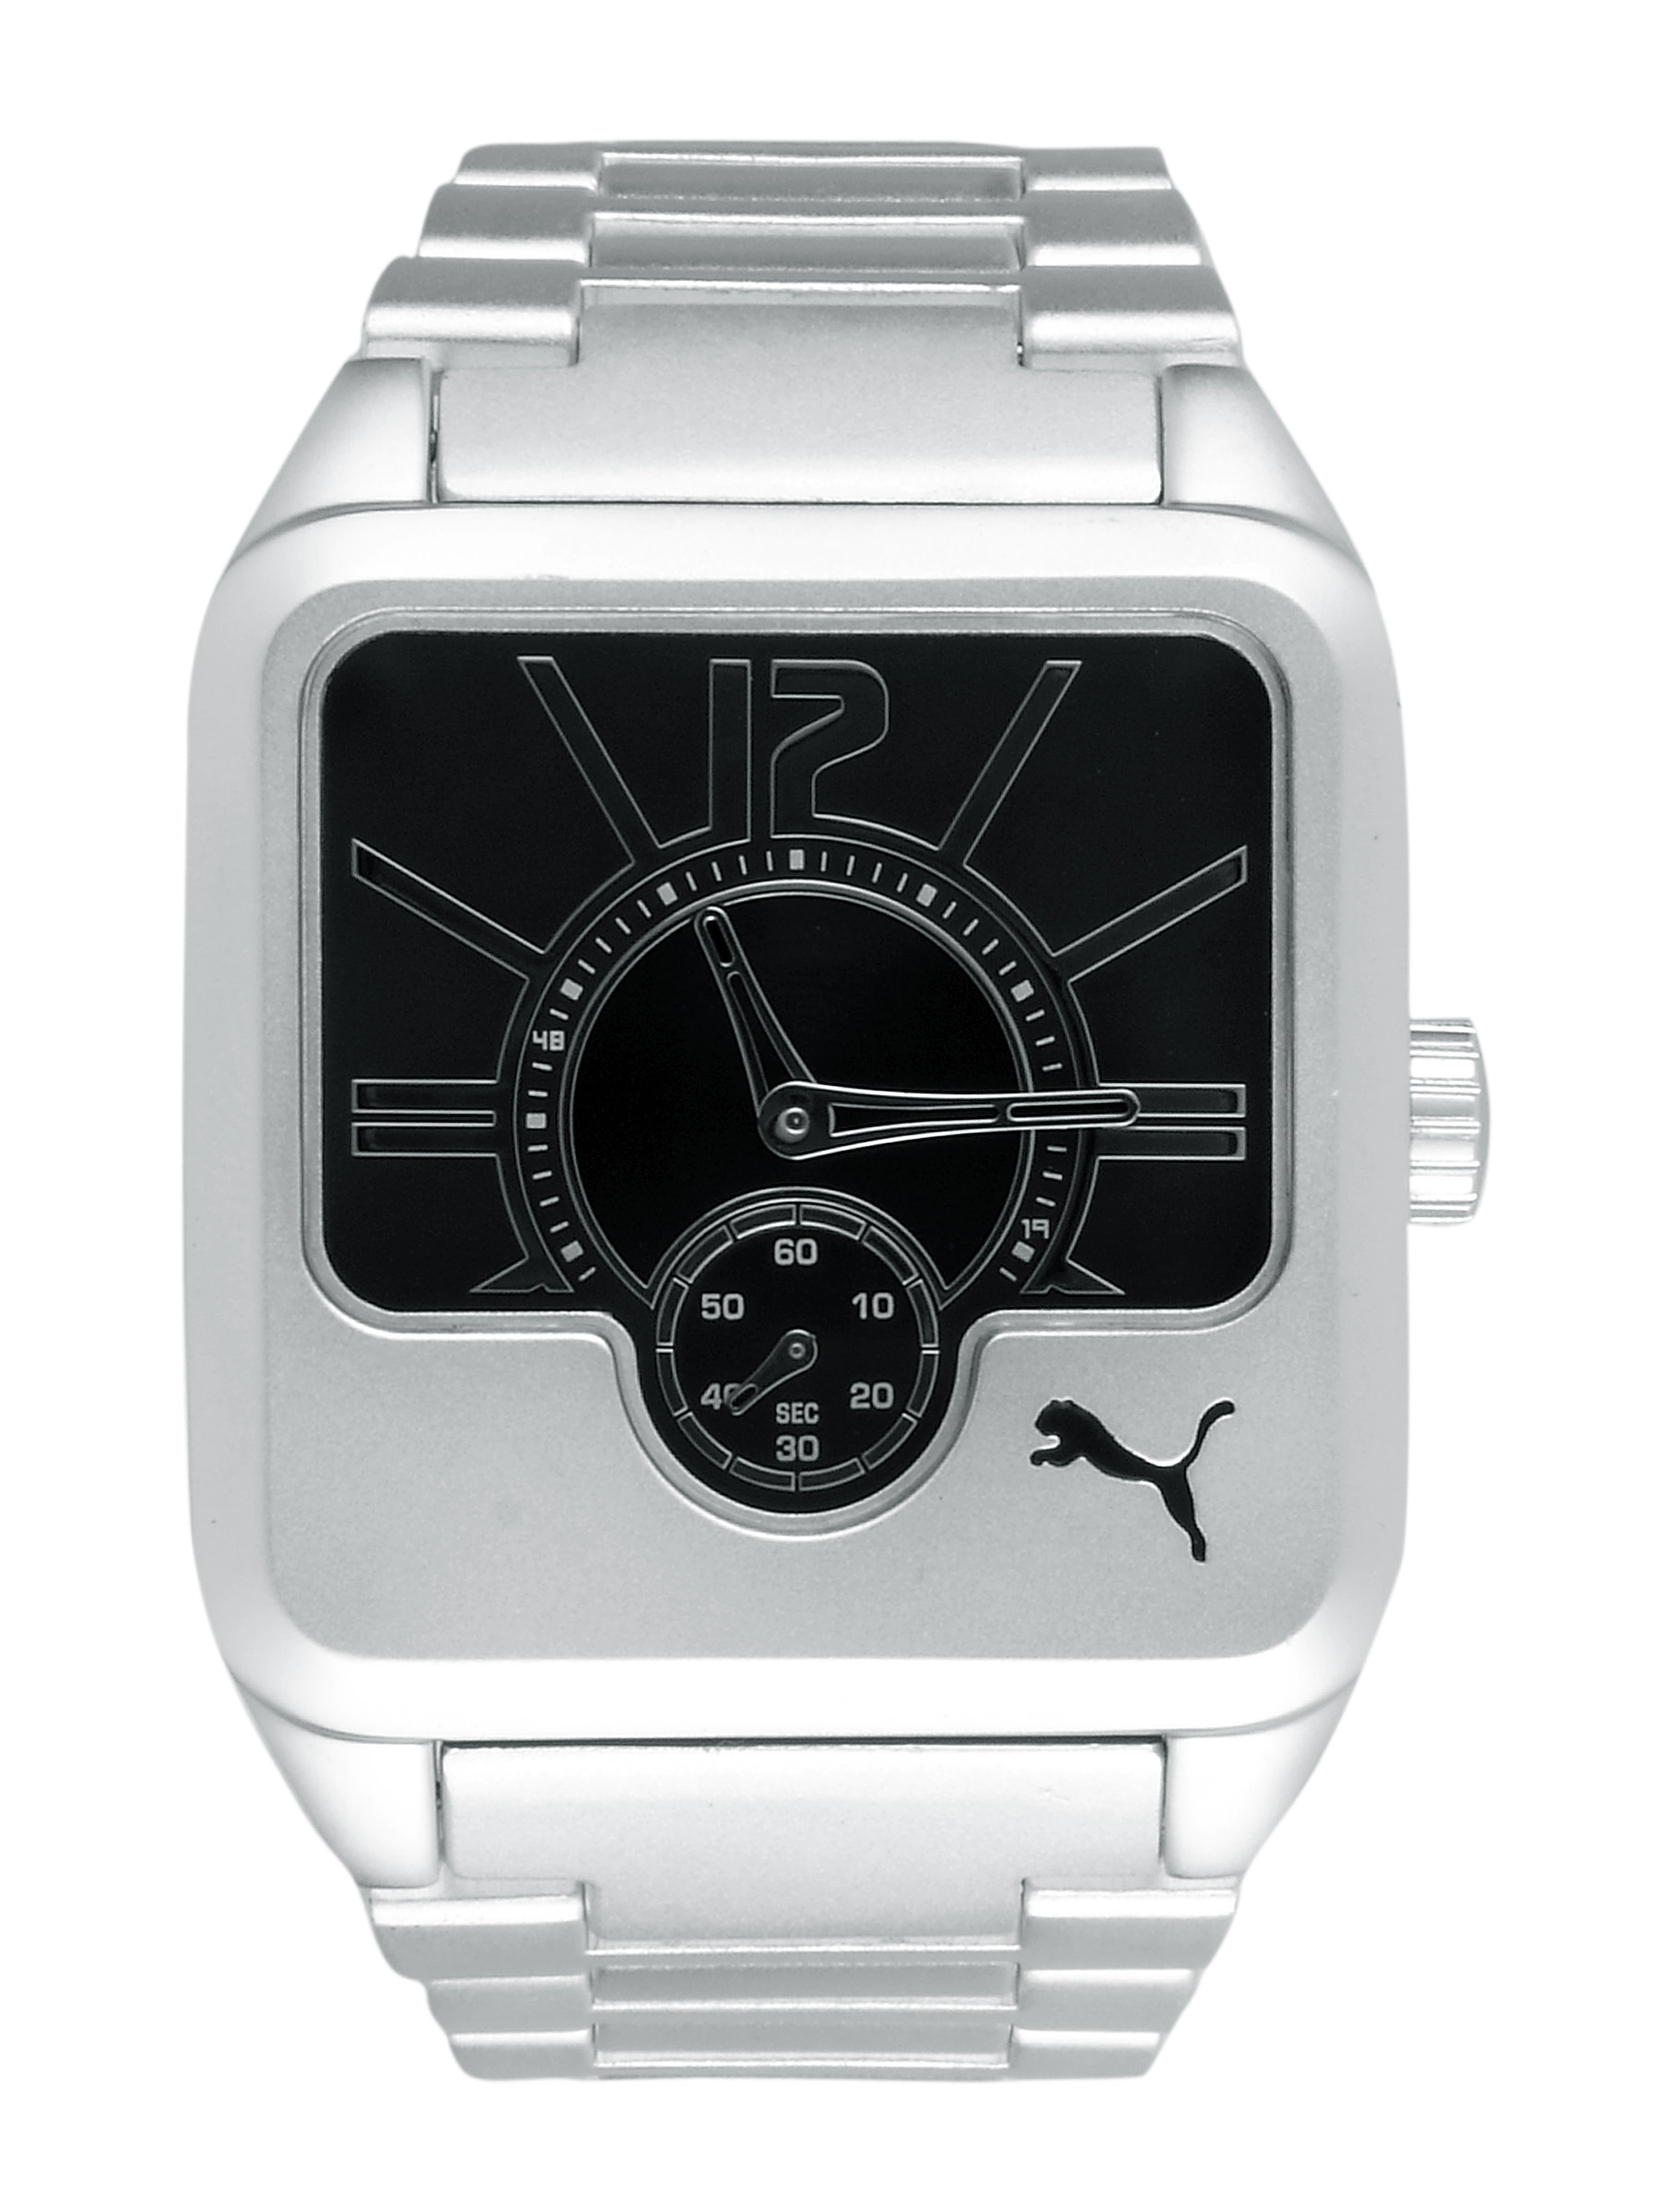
Puma Men Star Dust Black Dial Watch
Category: Accessories / Watches / Watches
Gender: Men
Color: Black
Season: Winter 2016
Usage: Casual